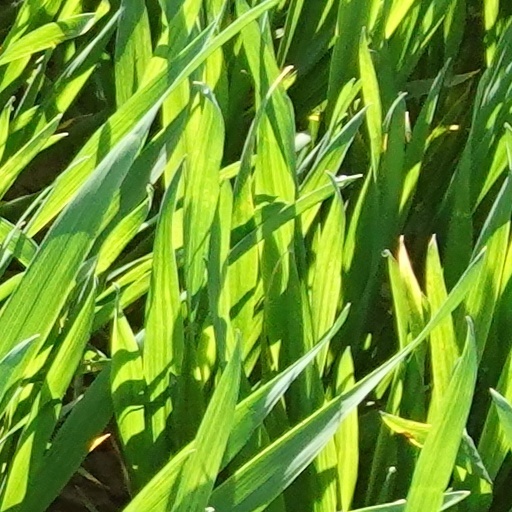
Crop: wheat